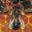
Label: bee